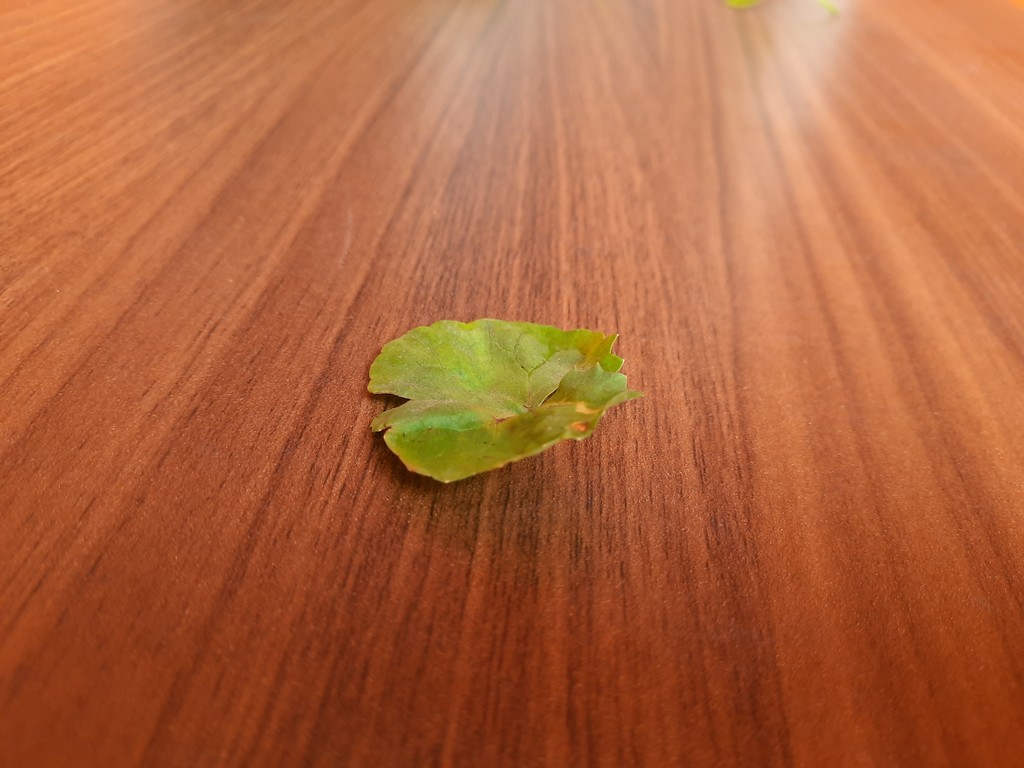
Label: Unhealthy